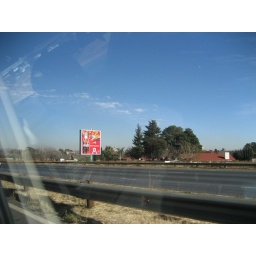
The obligatory Coke sign in South Africa - this one is also celebrating the FIFA world cup in 2010.